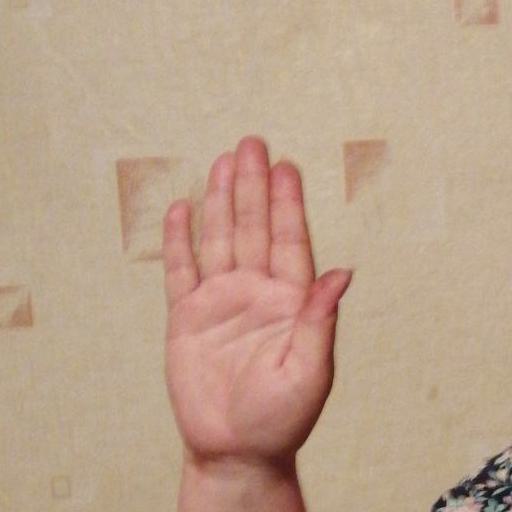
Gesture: stop